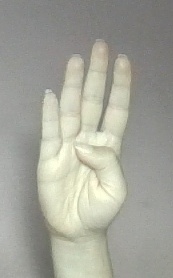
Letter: kaaf